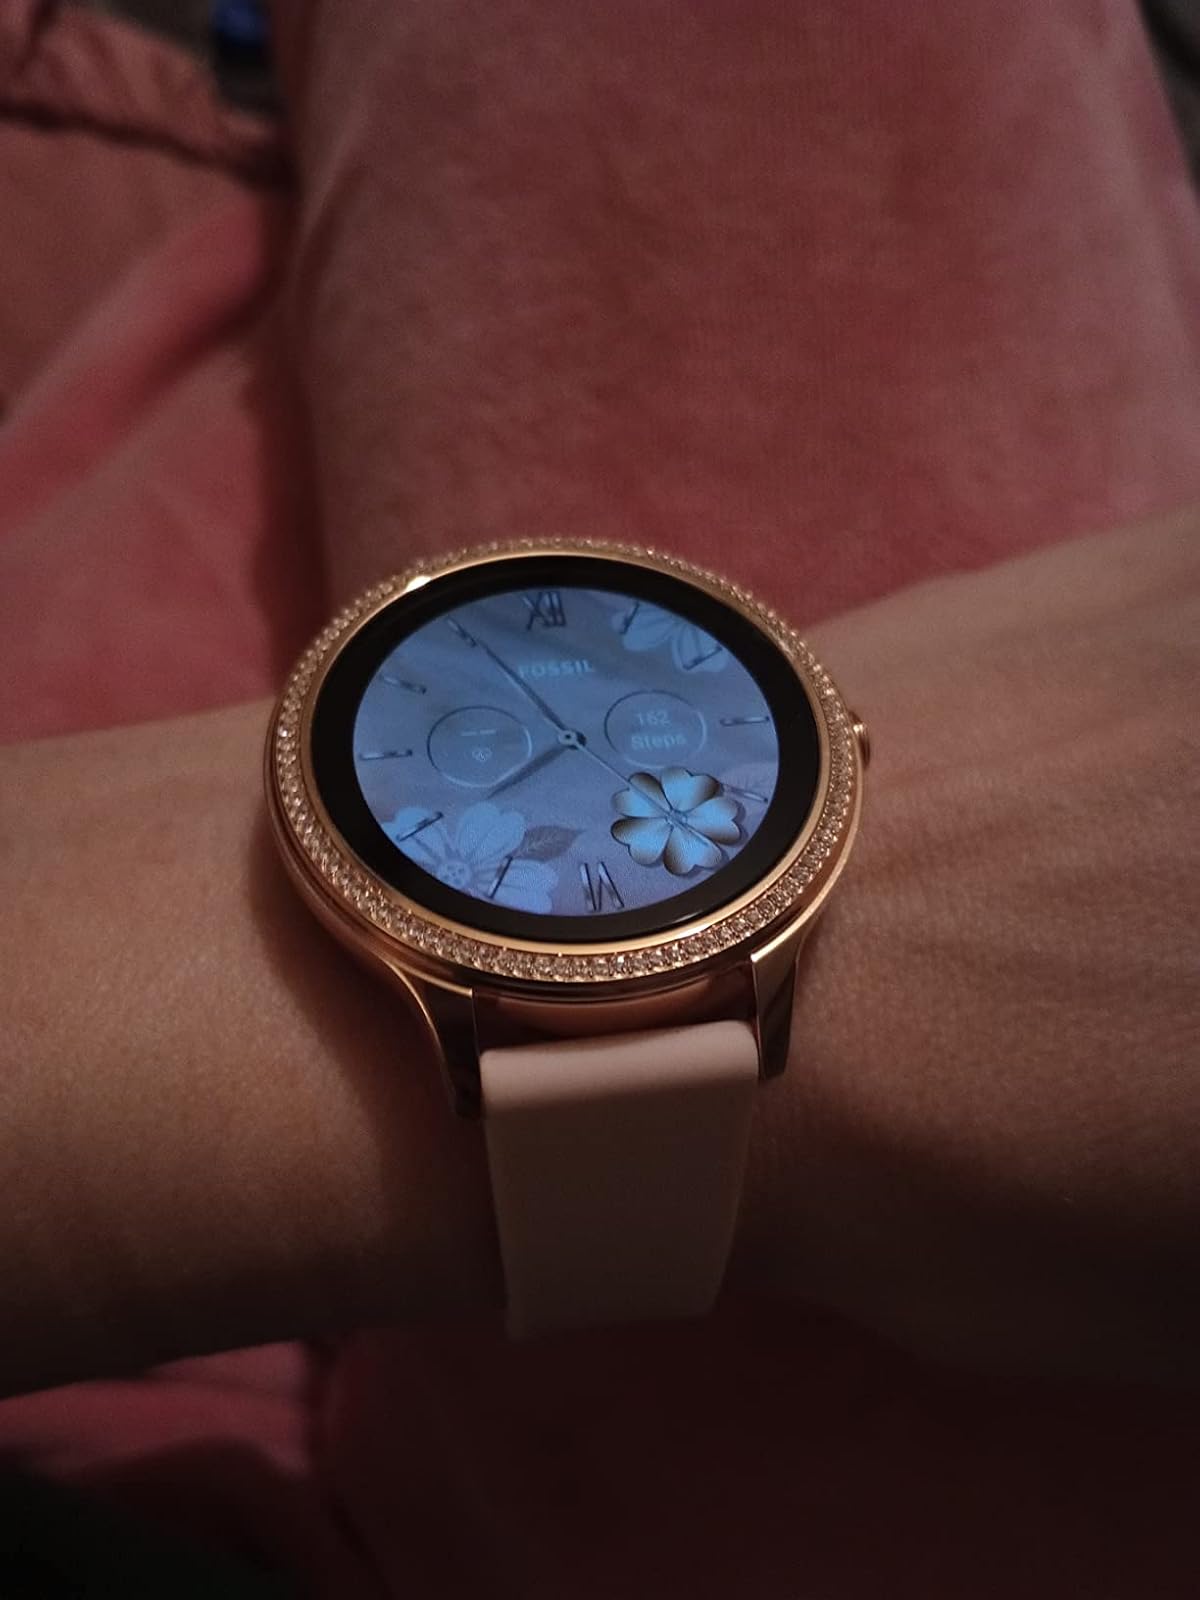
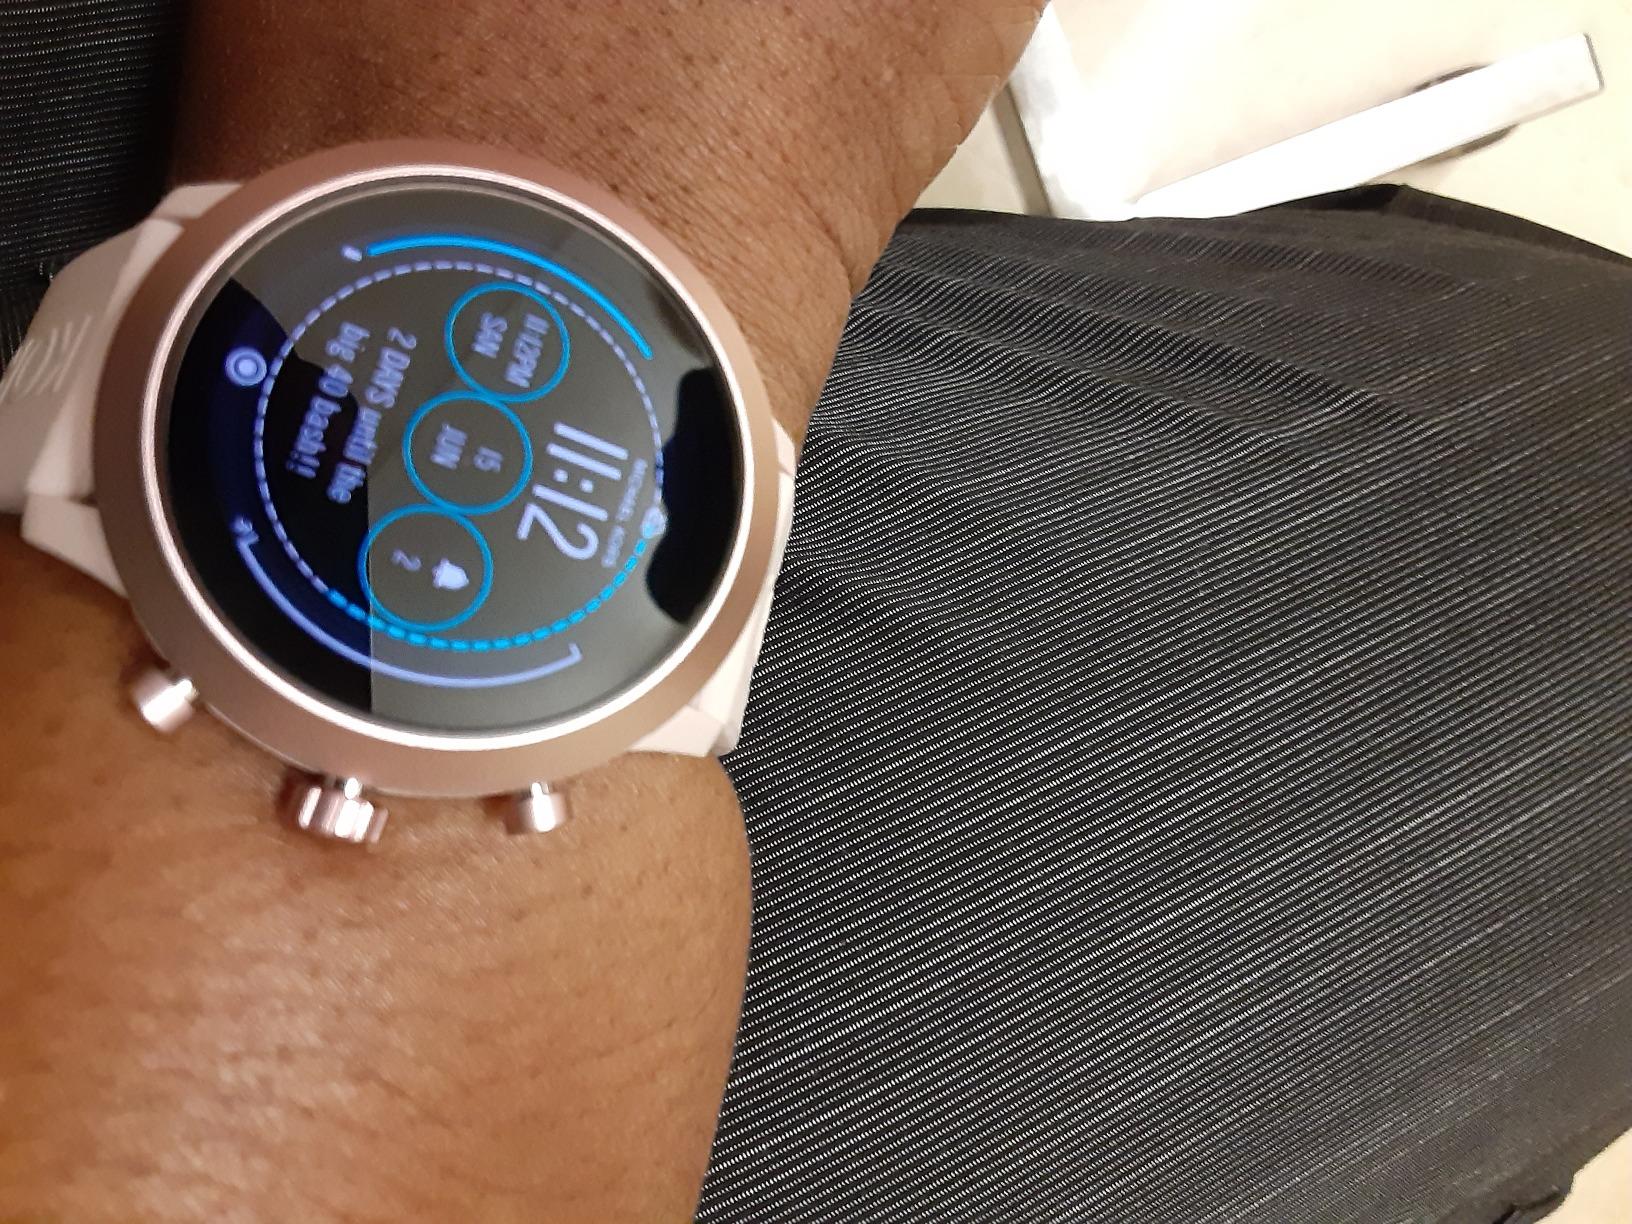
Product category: smartwatch
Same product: no